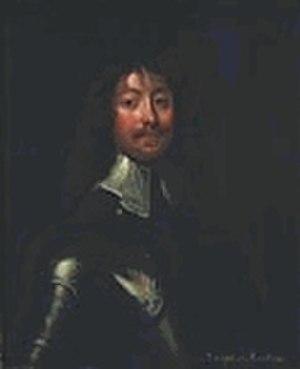
Les Covenantaires formèrent un important mouvement religieux et politique en Écosse au XVIIᵉ siècle. Du point de vue religieux, ce mouvement s'attacha surtout à promouvoir et à développer le presbytérianisme, et à en faire une forme de gouvernement souhaitée par le peuple, en opposition avec l'épiscopalisme, qui avait les faveurs de la couronne. Du point de vue politique, ce mouvement vit d'importantes évolutions du caractère et du fonctionnement du Parlement écossais, qui commença à se démarquer progressivement de ses origines médiévales. Dans son ensemble, ce mouvement était essentiellement conservateur dans le ton, mais il amorça une révolution qui embrasa l'Écosse, l'Angleterre et l'Irlande, et qui fut appelée les guerres des Trois Royaumes.